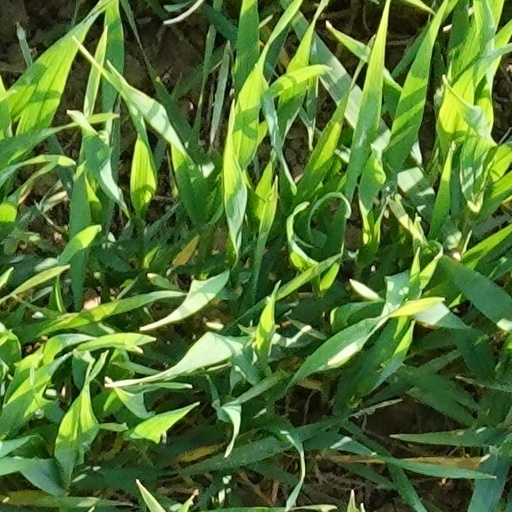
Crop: wheat